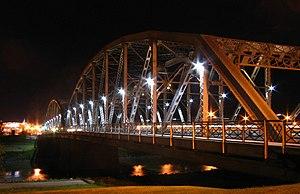
La ville de Grand Forks est le siège du comté de Grand Forks, dans l’État du Dakota du Nord, aux États-Unis. C'est en 2014 la troisième plus grande ville et agglomération du Dakota du Nord, avec 56 057 habitants pour la ville et 101 842 habitants pour l'agglomération.